Tabitha Twitchit

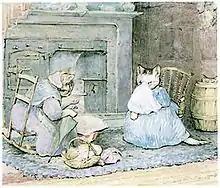
Tabitha Twitchit (centre) sobs out her problems to her cousin Ribby (left) while daughter Moppet takes a peek from hiding in the flour barrel (right) — a scene from "The Tale of Samuel Whiskers or The Roly-Poly Pudding"

Mrs. Tabitha Twitchit is a fictional anthropomorphic cat who features in the books of Beatrix Potter. She is a shopkeeper and the long-suffering mother of three unruly kittens, Moppet, Mittens and Tom Kitten.